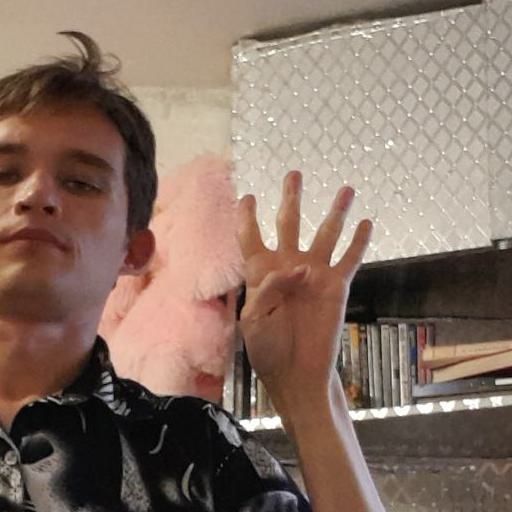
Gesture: four